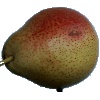
Label: pear_forelle